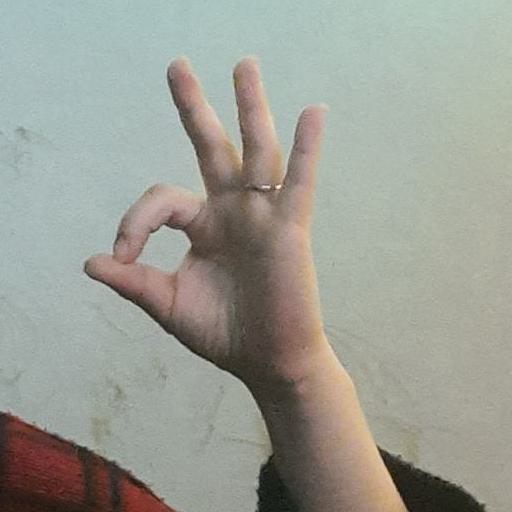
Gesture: ok